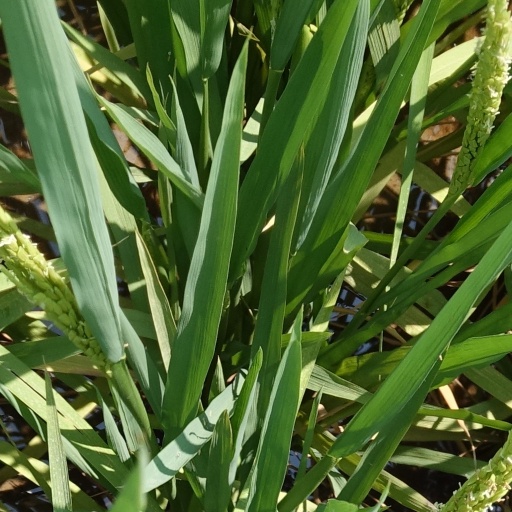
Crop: rice